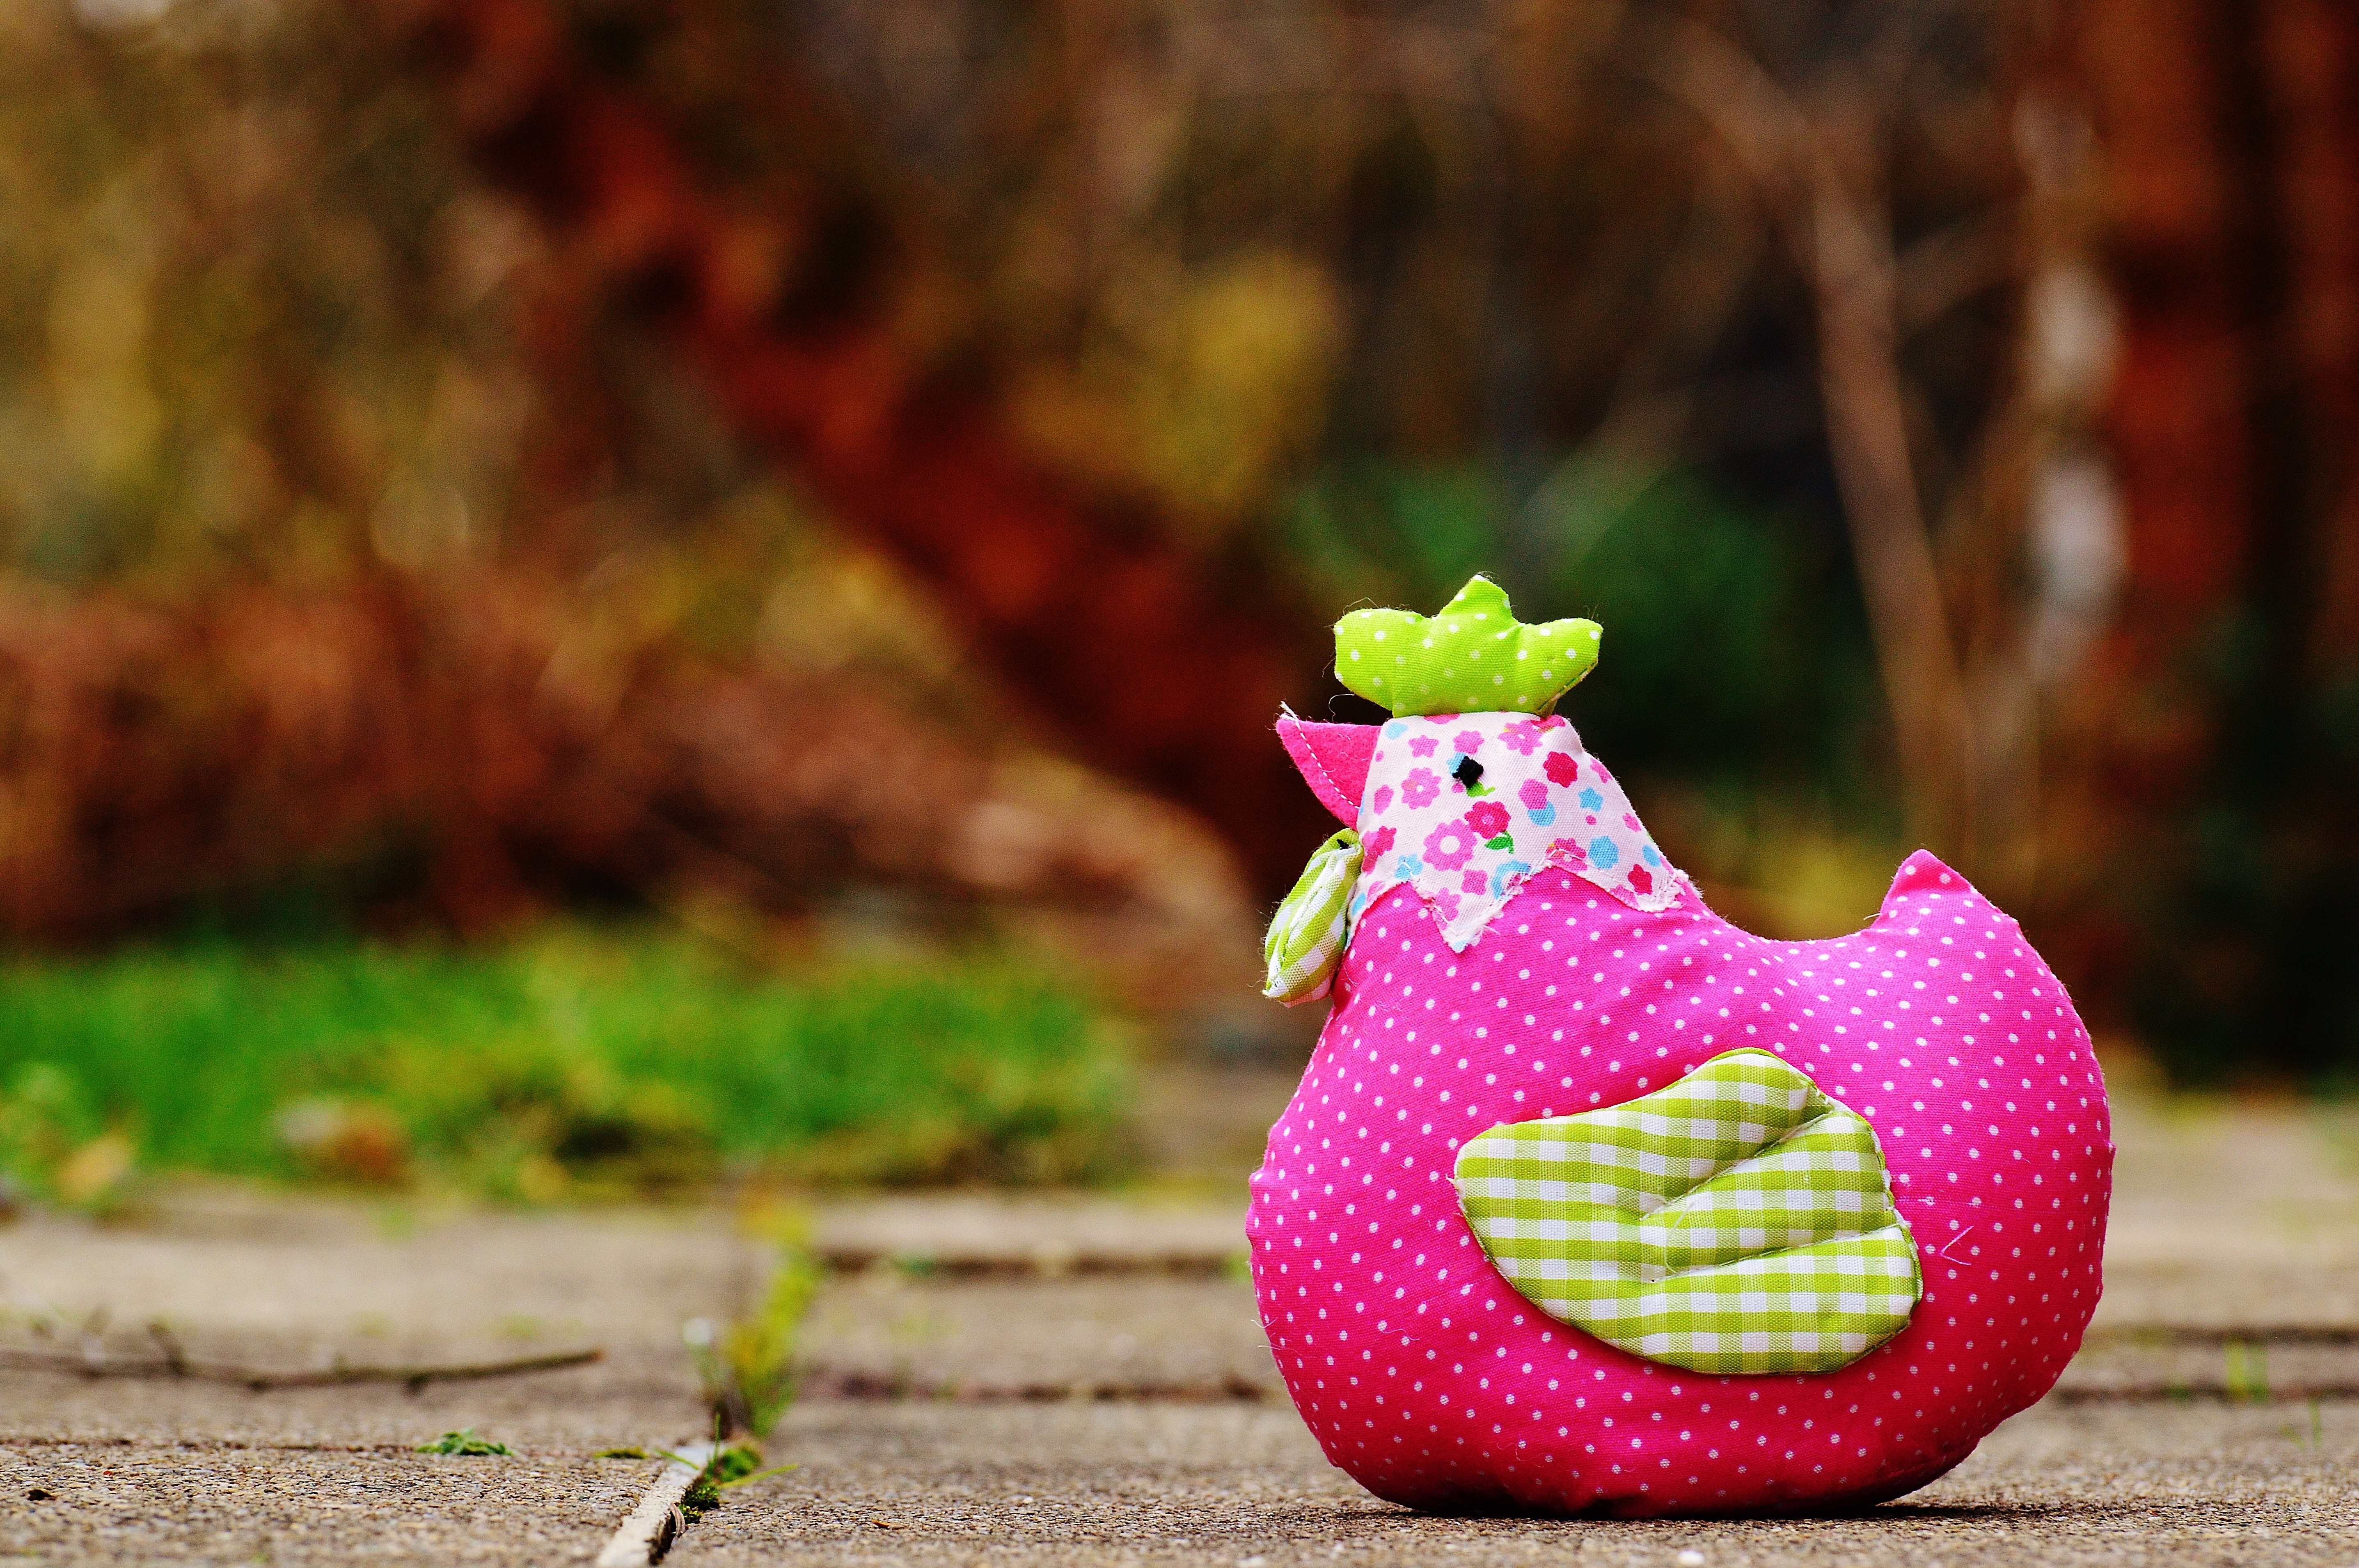
leaf, flower, decoration, green, red, produce, autumn, colorful, chicken, deco, fabric, fun, figure, funny, easter, tissue, easter decorations